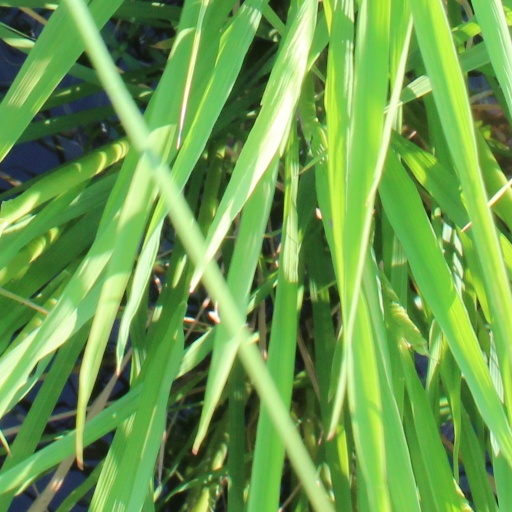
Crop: rice